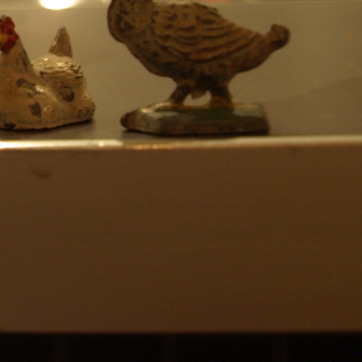
Material: metal